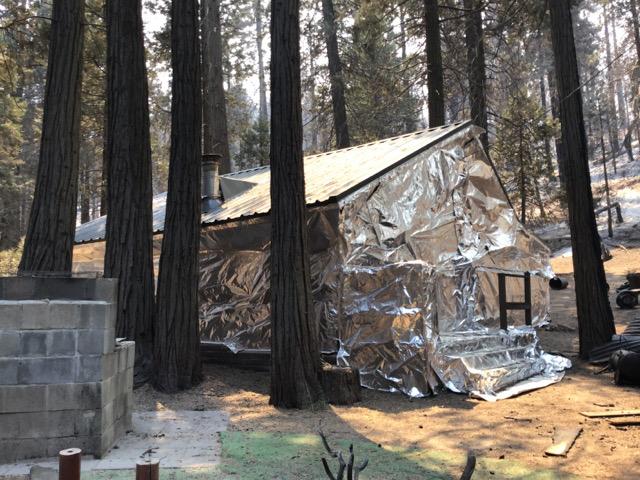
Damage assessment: no_damage